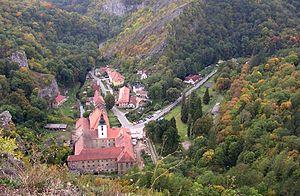
Svatý Jan pod Skalou est une commune du district de Beroun, dans la région de Bohême-Centrale, en Tchéquie. Sa population s'élevait à 180 habitants en 2020.